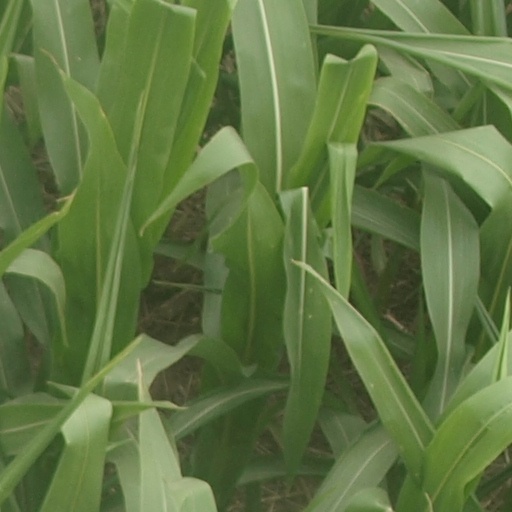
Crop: maize; corn